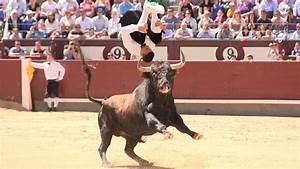
Label: mucca